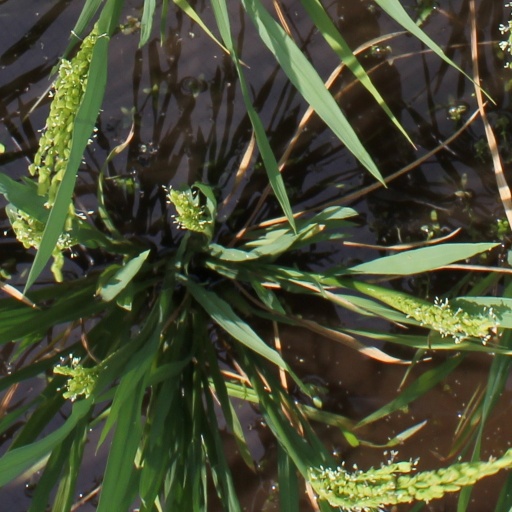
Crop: rice